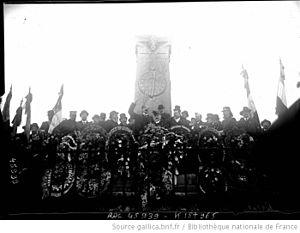
Discours de Barrès au monument commémoratif de la guerre franco-allemande de 1870 (Champigny-sur-Marne, 5 décembre 1915).
Maurice Barrès [baʁɛs], né le 19 août 1862 à Charmes et mort le 4 décembre 1923 à Neuilly-sur-Seine, est un écrivain et homme politique français, figure de proue du nationalisme français.